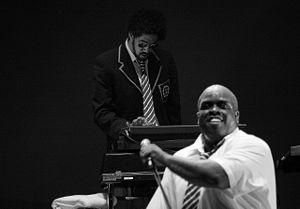
Danger Mouse, de son vrai nom Brian Burton, né le 29 juillet 1977 à White Plains, dans l'État de New York, est un producteur, disc jockey et compositeur américain, membre de Gnarls Barkley.
Gnarls Barkley est un groupe américain de neo soul avec des influences hip-hop/funk/jazz/electro/rock psychédélique et R&B né en 2005 de la collaboration entre le chanteur-rappeur Cee Lo Green, à la voix sensuelle et assez aigüe, dont le groupe d'origine est Goodie Mob, et le producteur Danger Mouse, qui a participé en 2005 avec le rappeur MF Doom à l'album The mouse and the mask sous le nom de groupe Danger Doom.
Cee Lo Green, de son vrai nom Thomas DeCarlo Callaway, né le 30 mai 1974 à Atlanta, en Géorgie, est un auteur-compositeur-interprète, producteur et rappeur américain évoluant aussi bien dans le rap, le funk, le RnB ou la soul.